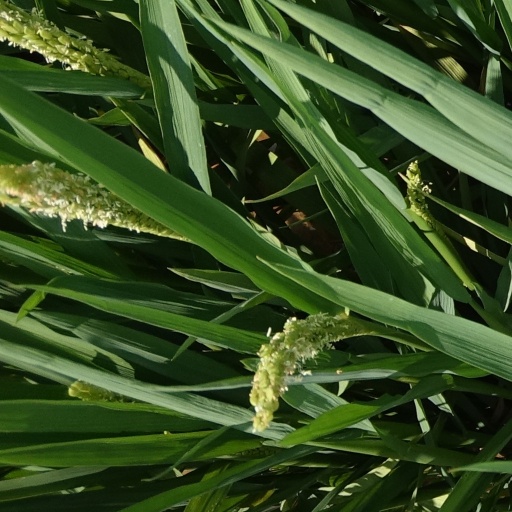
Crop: rice